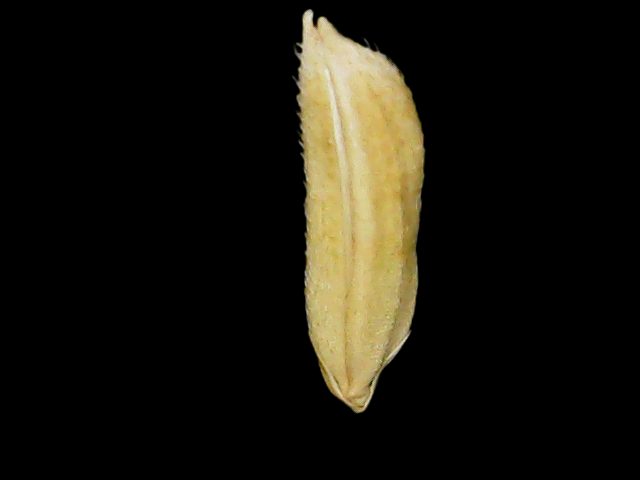
Rice variety: Binadhan26